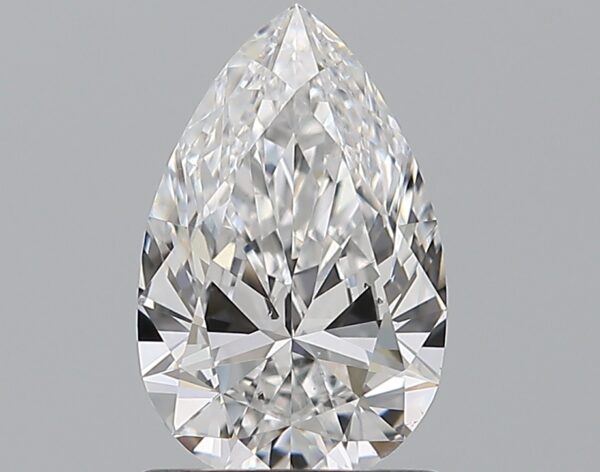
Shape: pear
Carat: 1.01
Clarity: VS2
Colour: D
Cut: EX
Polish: EX
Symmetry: EX
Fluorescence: M
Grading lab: GIA
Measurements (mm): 8.91 x 5.67 x 3.25